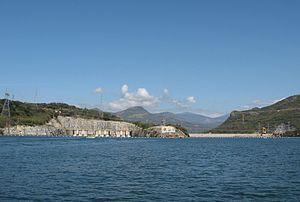
Le barrage Chicoasén est un barrage au Mexique sur le río Grijalva. Il est associé à une centrale hydroélectrique de 2 430 MW.
Le secteur de l'énergie au Mexique est largement dominé par les combustibles fossiles, en particulier le pétrole.